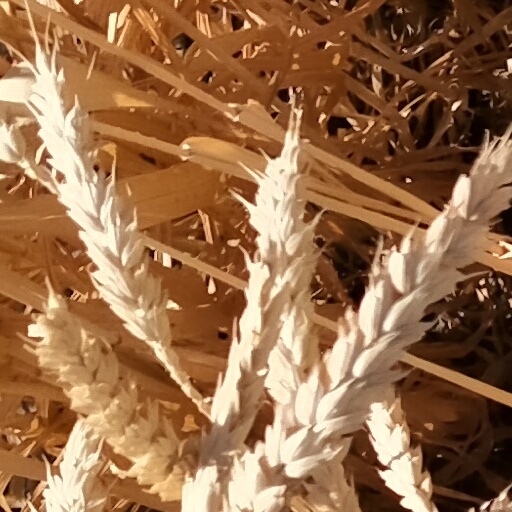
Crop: wheat